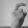
ASL letter: X